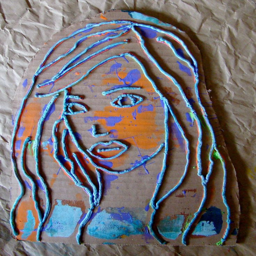
my hand made stamp was created by using puffy paint on a piece of cardboard to create the raised areas .